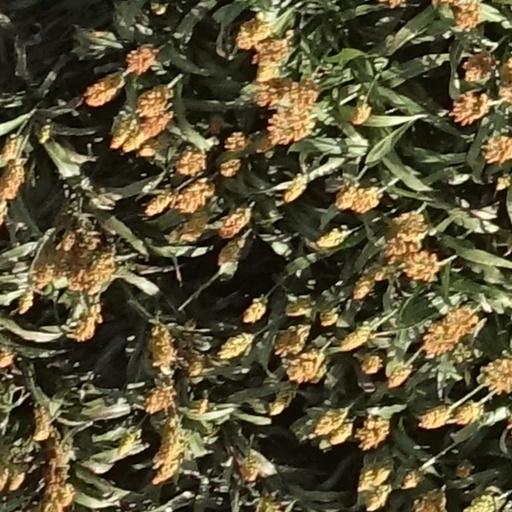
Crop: sorghum